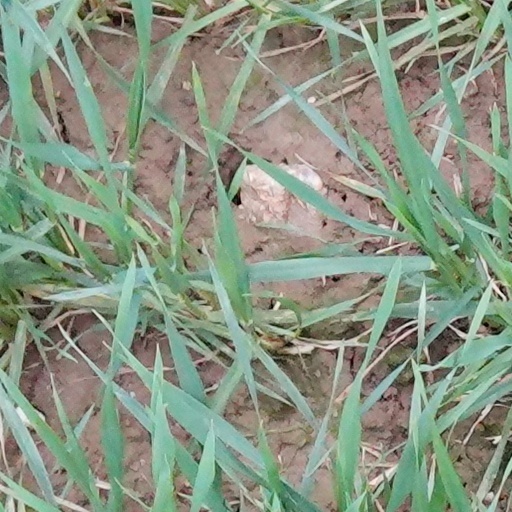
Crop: wheat